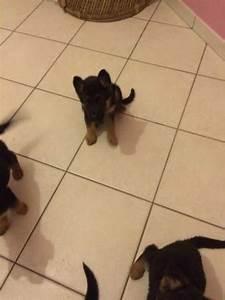
dog